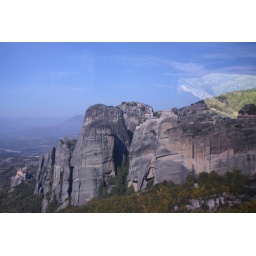
Agios Nikolaos and The Grand Meteora monastery seen from the road below. (ignore the reflection in the bus window)